Kika (TV channel)

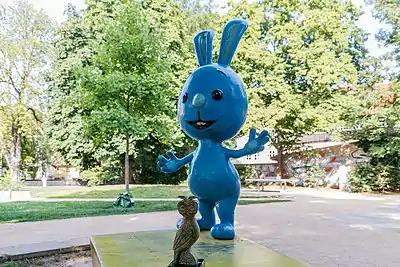
A statue of Kikaninchen

Kikaninchen is a segment on KiKA whose main character is a blue, friendly rabbit, that is very popular among children in Germany. Kikaninchen is known for its entertainment, engaging children in fun and educational games with its friends, as well as featuring preschool shows during the segment. Kikaninchen airs only on weekdays, between 6:10AM (after ) and somewhere around 10:20AM (actual end time may vary). His friends are Anni, Jule and Christian. His famous catchphrase is "Dibedibedab"!